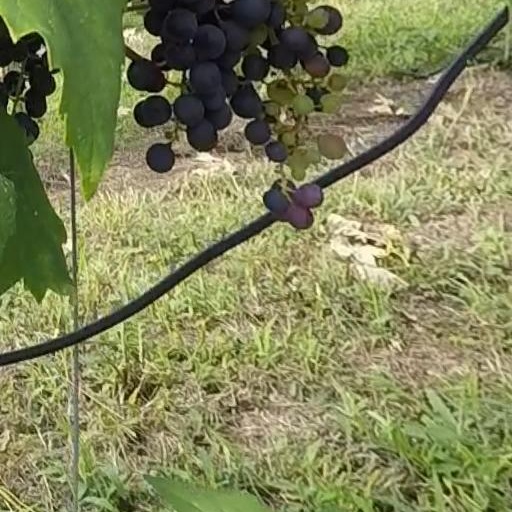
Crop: grape